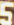
Number: 5